Seth Magaziner

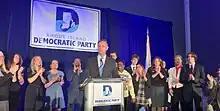
Magaziner delivers a victory speech on November 8, 2022 in Providence.

In February 2016, Magaziner was selected as chair of the Financial Literacy Committee for the National Association of State Treasurers.